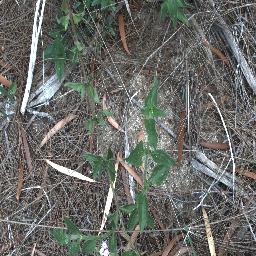
Label: siam_weed